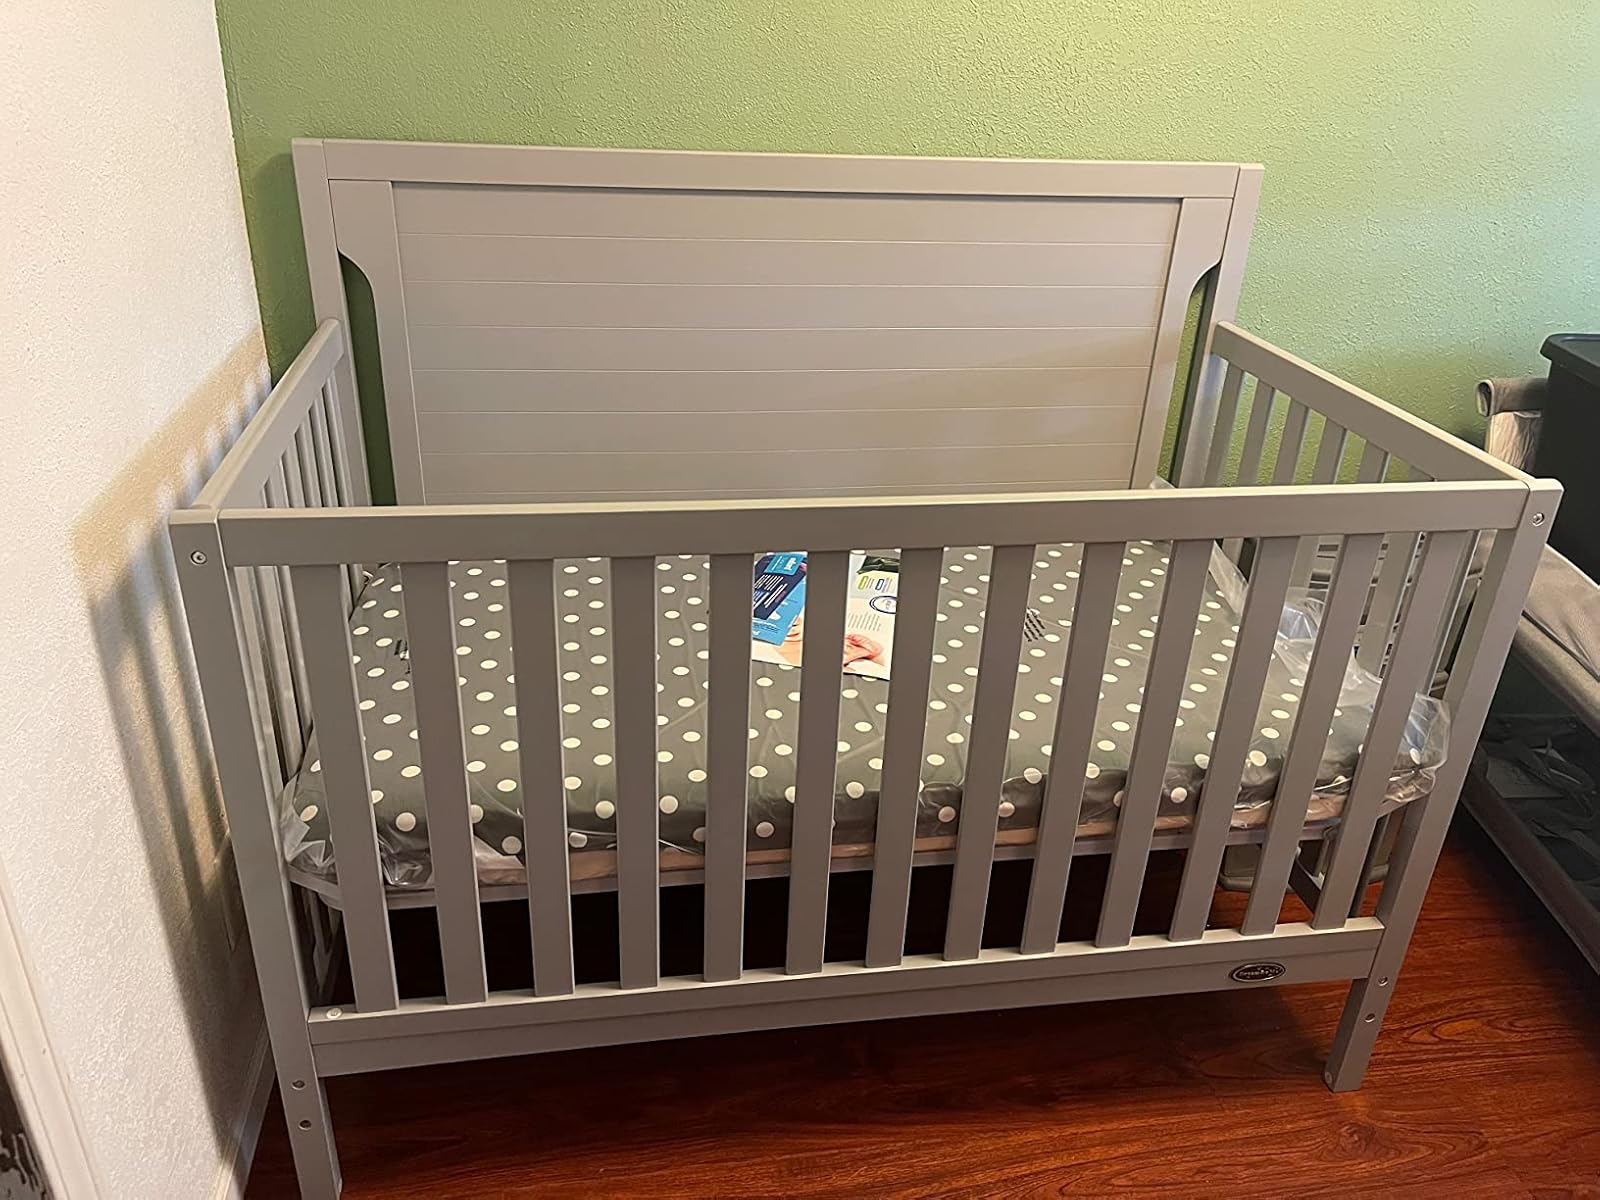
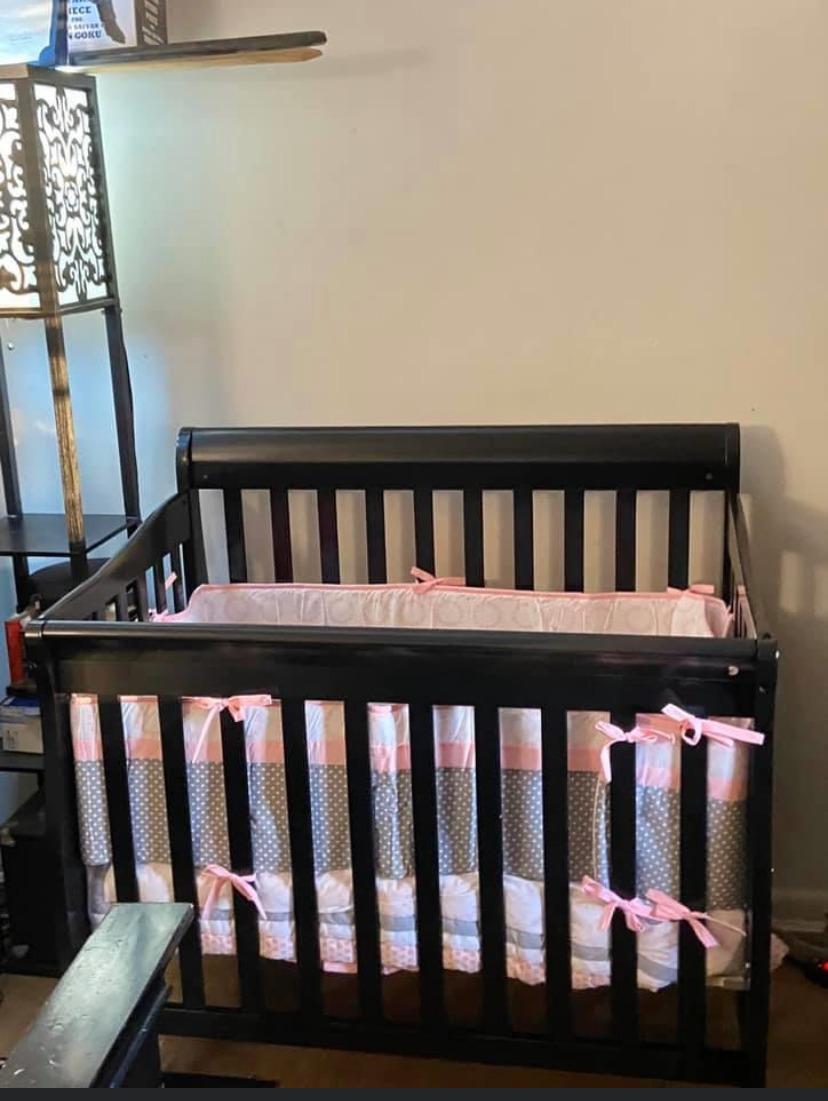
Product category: products_crib
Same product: no